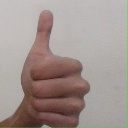
अक्षर: थ